Sensō-ji

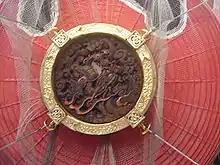
The wooden carving of a dragon on the bottom of the great red lantern on the Kaminarimon

Four statues are housed in the Kaminarimon, two in the front alcoves and two on the other side. On the front of the gate, the statues of the Shinto gods Fūjin and Raijin are displayed. Fūjin, the god of wind, is located on the east side of the gate, while Raijin, the god of thunder, is located on the west side. The original sculptures were severely damaged in the fire of 1865, with only the heads being saved, and the statues restored for the gate's 1960 reconstruction.